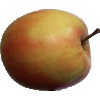
Label: Apple Pink Lady 1